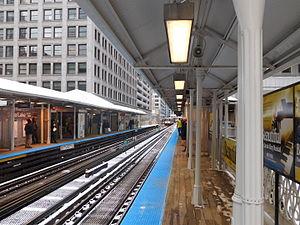
State/Lake est une station du métro de Chicago sur le nord du Loop. Il s’agit d'une des plus grandes stations du métro de Chicago, cinq lignes s’y croisent.